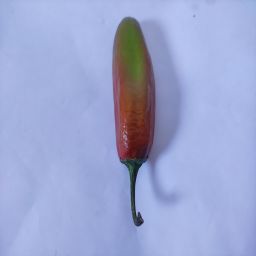
Crop: New Mexico Green Chile
Quality: Ripe